Charles Fletcher Lummis

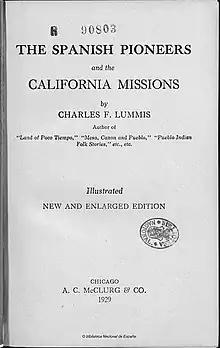
The Spanish Pioneers And The California Missions. BNE.

In 1892, Lummis published "Some Strange Corners of Our Country," recounting some of the areas and sights he had discovered. Between 1893 and 1894, he spent 10 months traveling in Peru with Bandelier.